Jarrad Seng

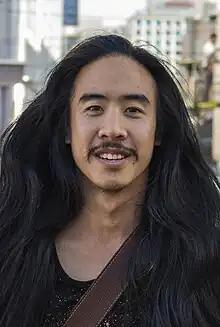
Seng in April 2015

Jarrad Seng (born 2 February 1988) is an Australian photographer and filmmaker. Based in Perth, his work often mixes with his interests in music, travel and volunteering. Seng frequently collaborates with English singer Passenger, serving as his tour photographer on seven tours between 2012 and 2015, as well as directing many of his music videos. Seng has also toured with American band Matchbox Twenty and Australian folk singer Stu Larsen.